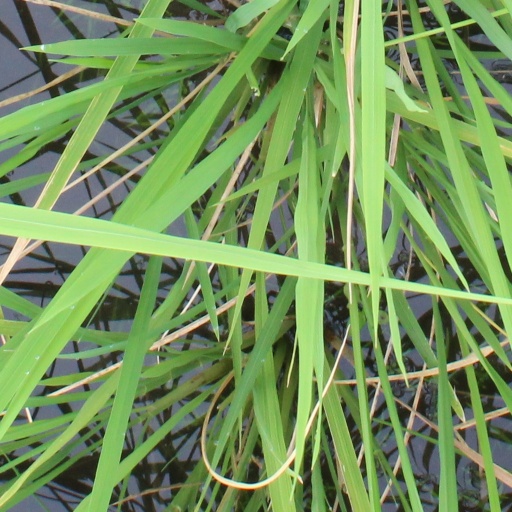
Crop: rice